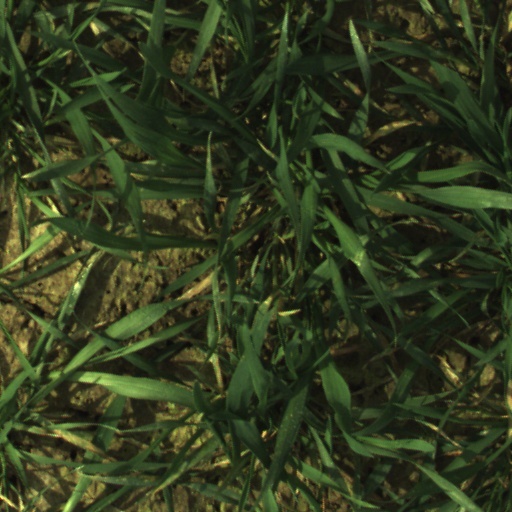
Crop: wheat